Ivan (gorilla)

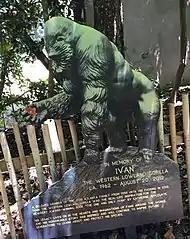
A placard at Zoo Atlanta in memory of Ivan

On Tuesday, August 21, 2012, 50-year-old Ivan died while anesthetized during a medical exam. His health had been in decline and the necropsy revealed a large tumor in his chest. Ivan was one of the oldest gorillas in captivity when he died.